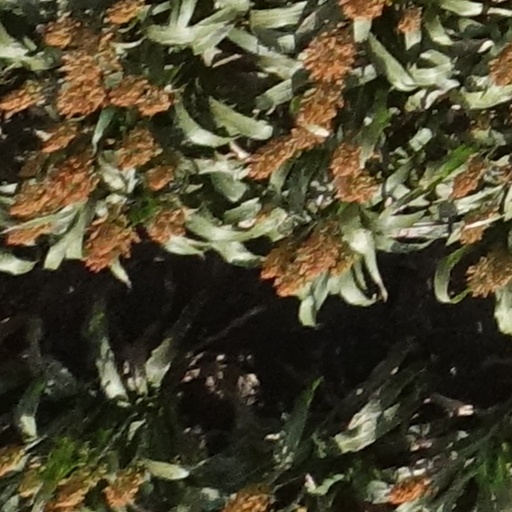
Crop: sorghum